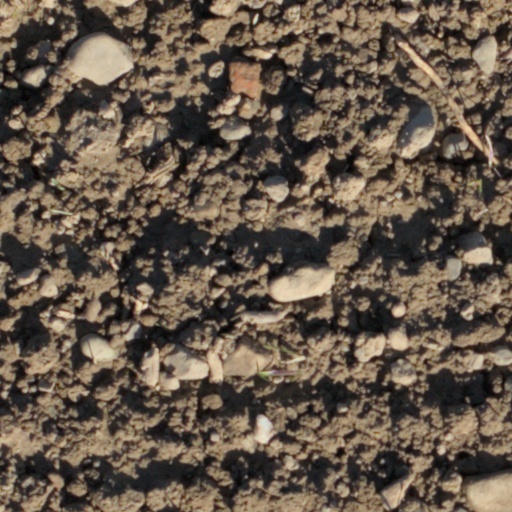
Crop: wheat